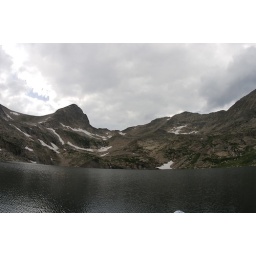
blue lake in the clouds